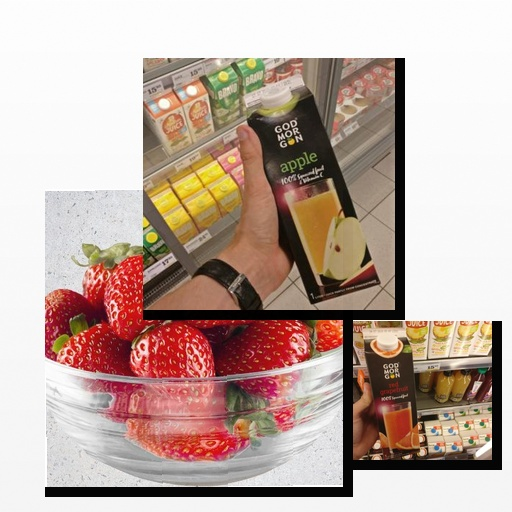
Food items: red_grapefruit_juice, strawberry, apple_juice